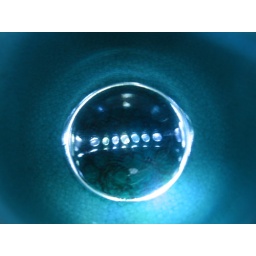
A cup of water illumined by 7 leds